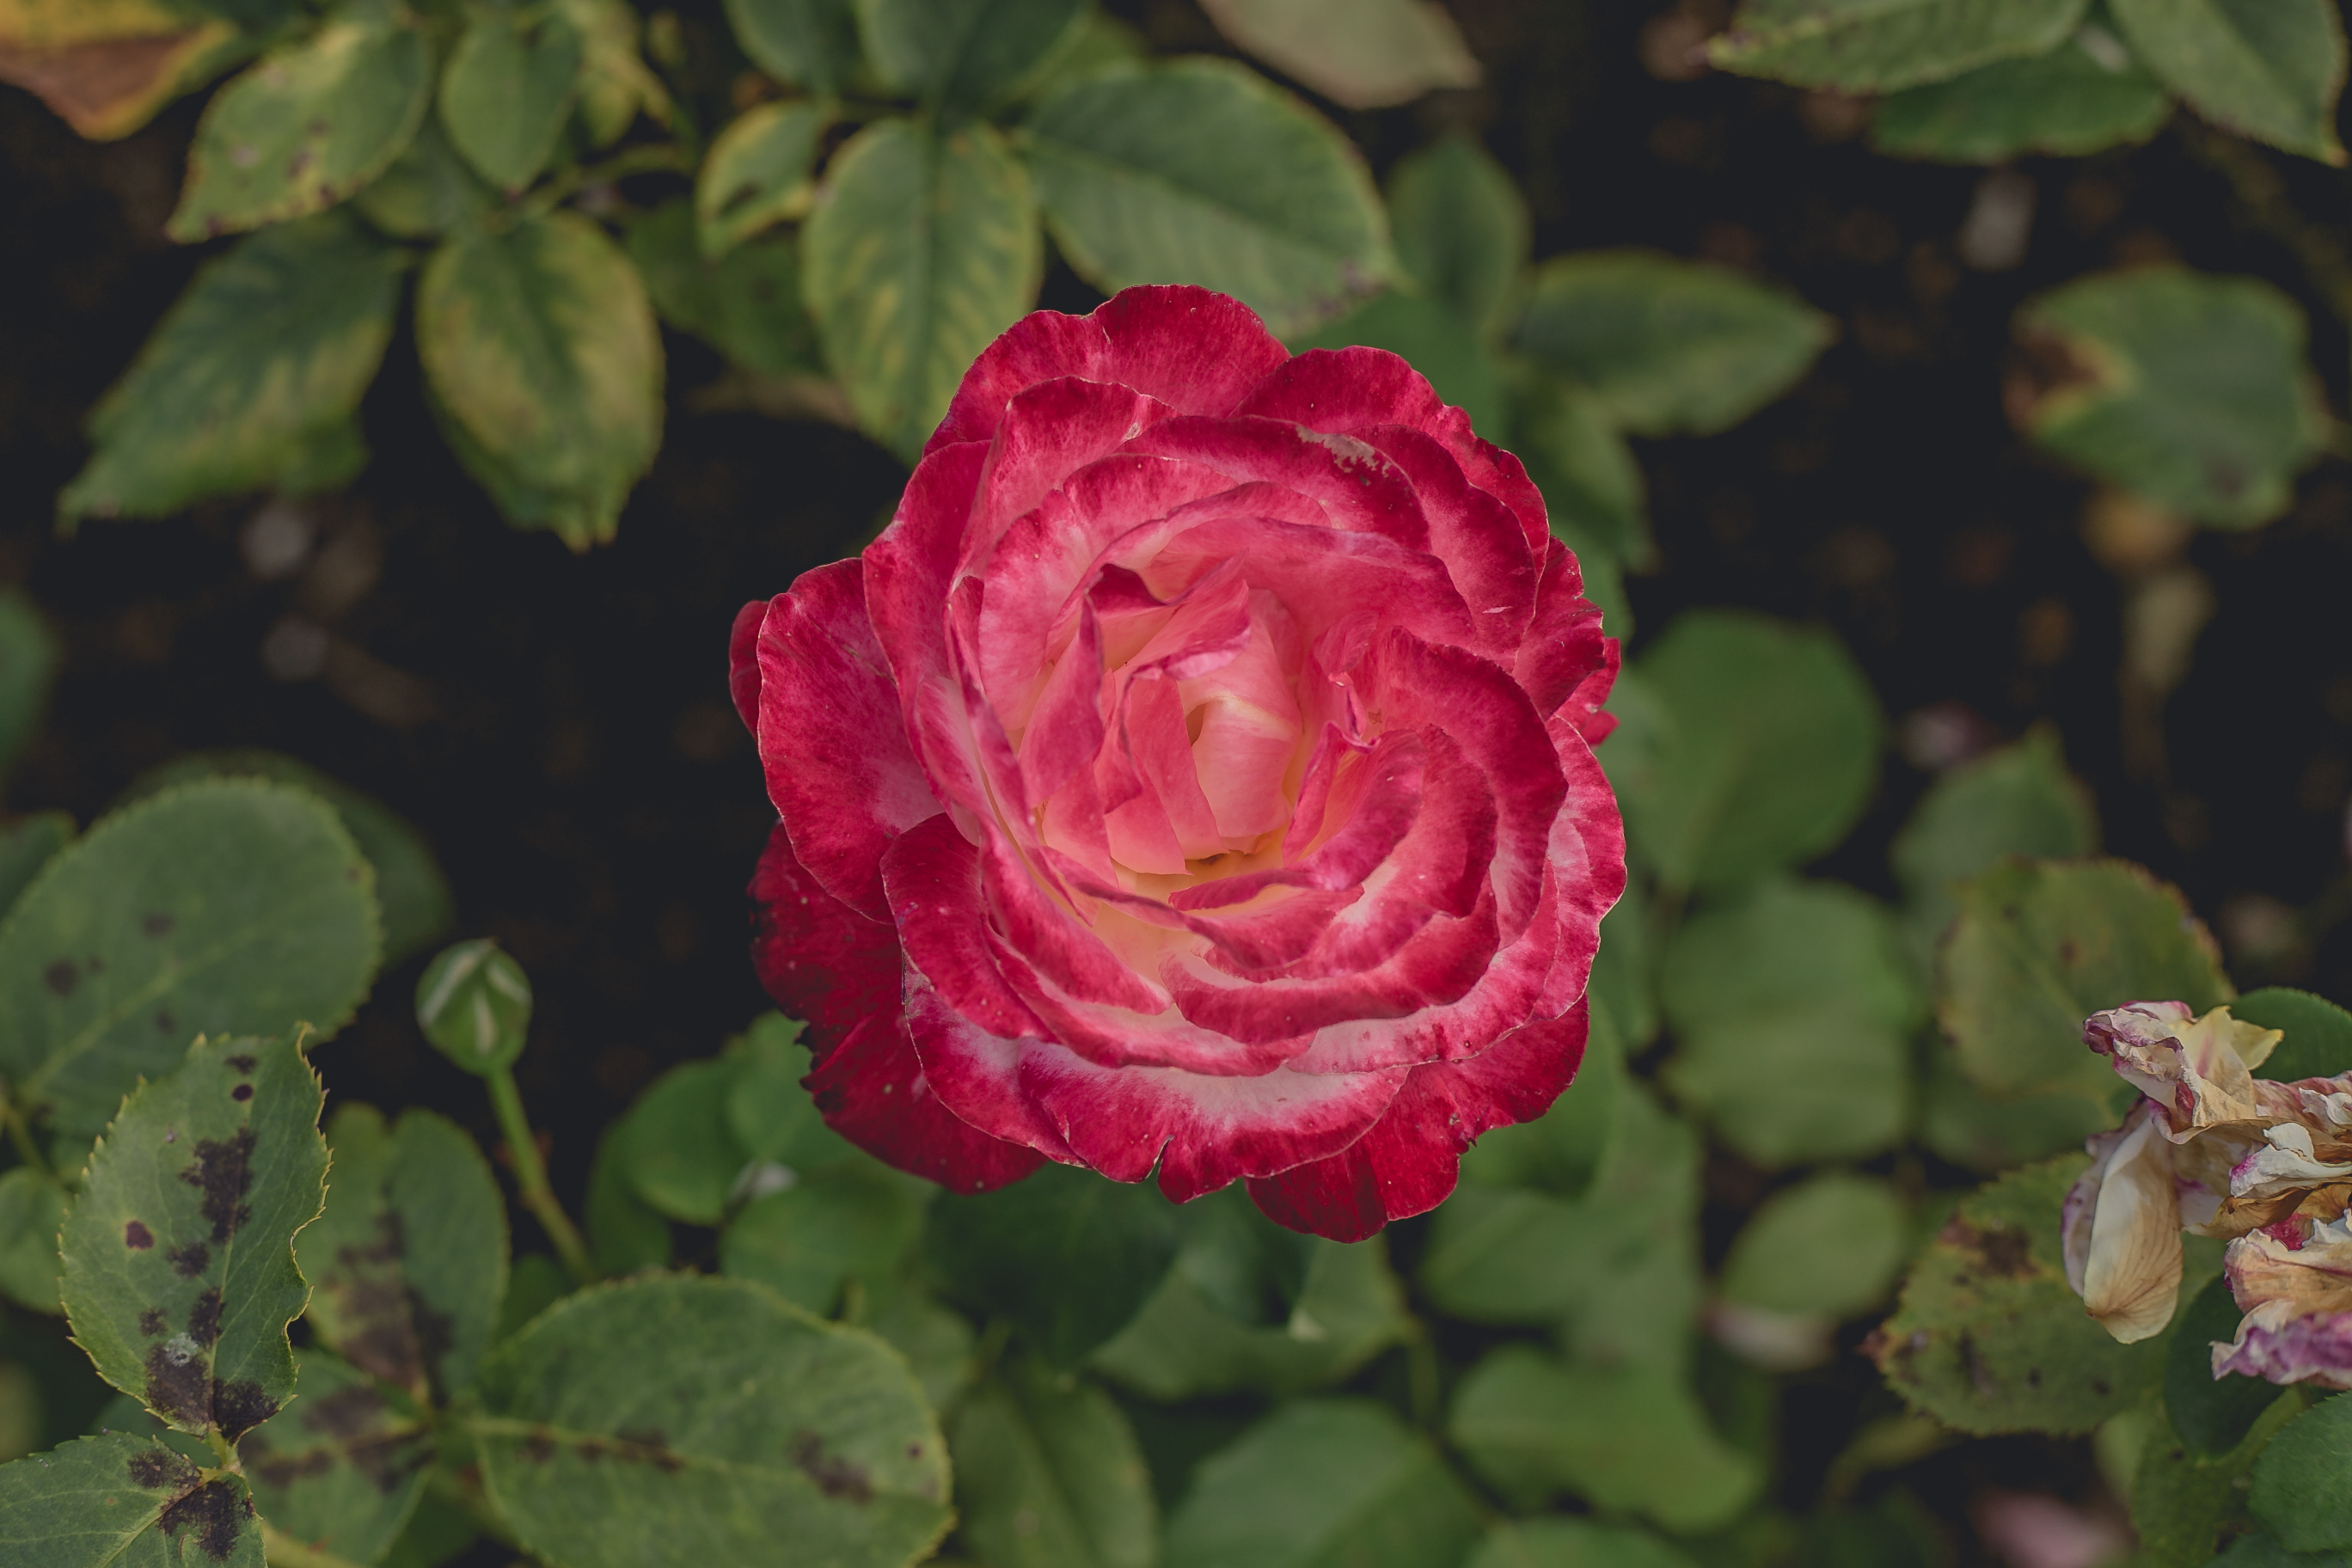
beautiful, beauty, bush, color, colour, flora, flower, flowers, garden, gardening, herb, love, perennial, pink, plant, rosa, rosaceae, rose, rose garden, spring, flowering plant, Julia child rose, garden roses, petal, rosa centifolia, floribunda, red, rose family, Hybrid tea rose, botany, china rose, rose order, leaf, camellia, annual plant, japanese camellia, rosa wichuraiana, magenta, plant stem, rosa gallica, shrub, perennial plant